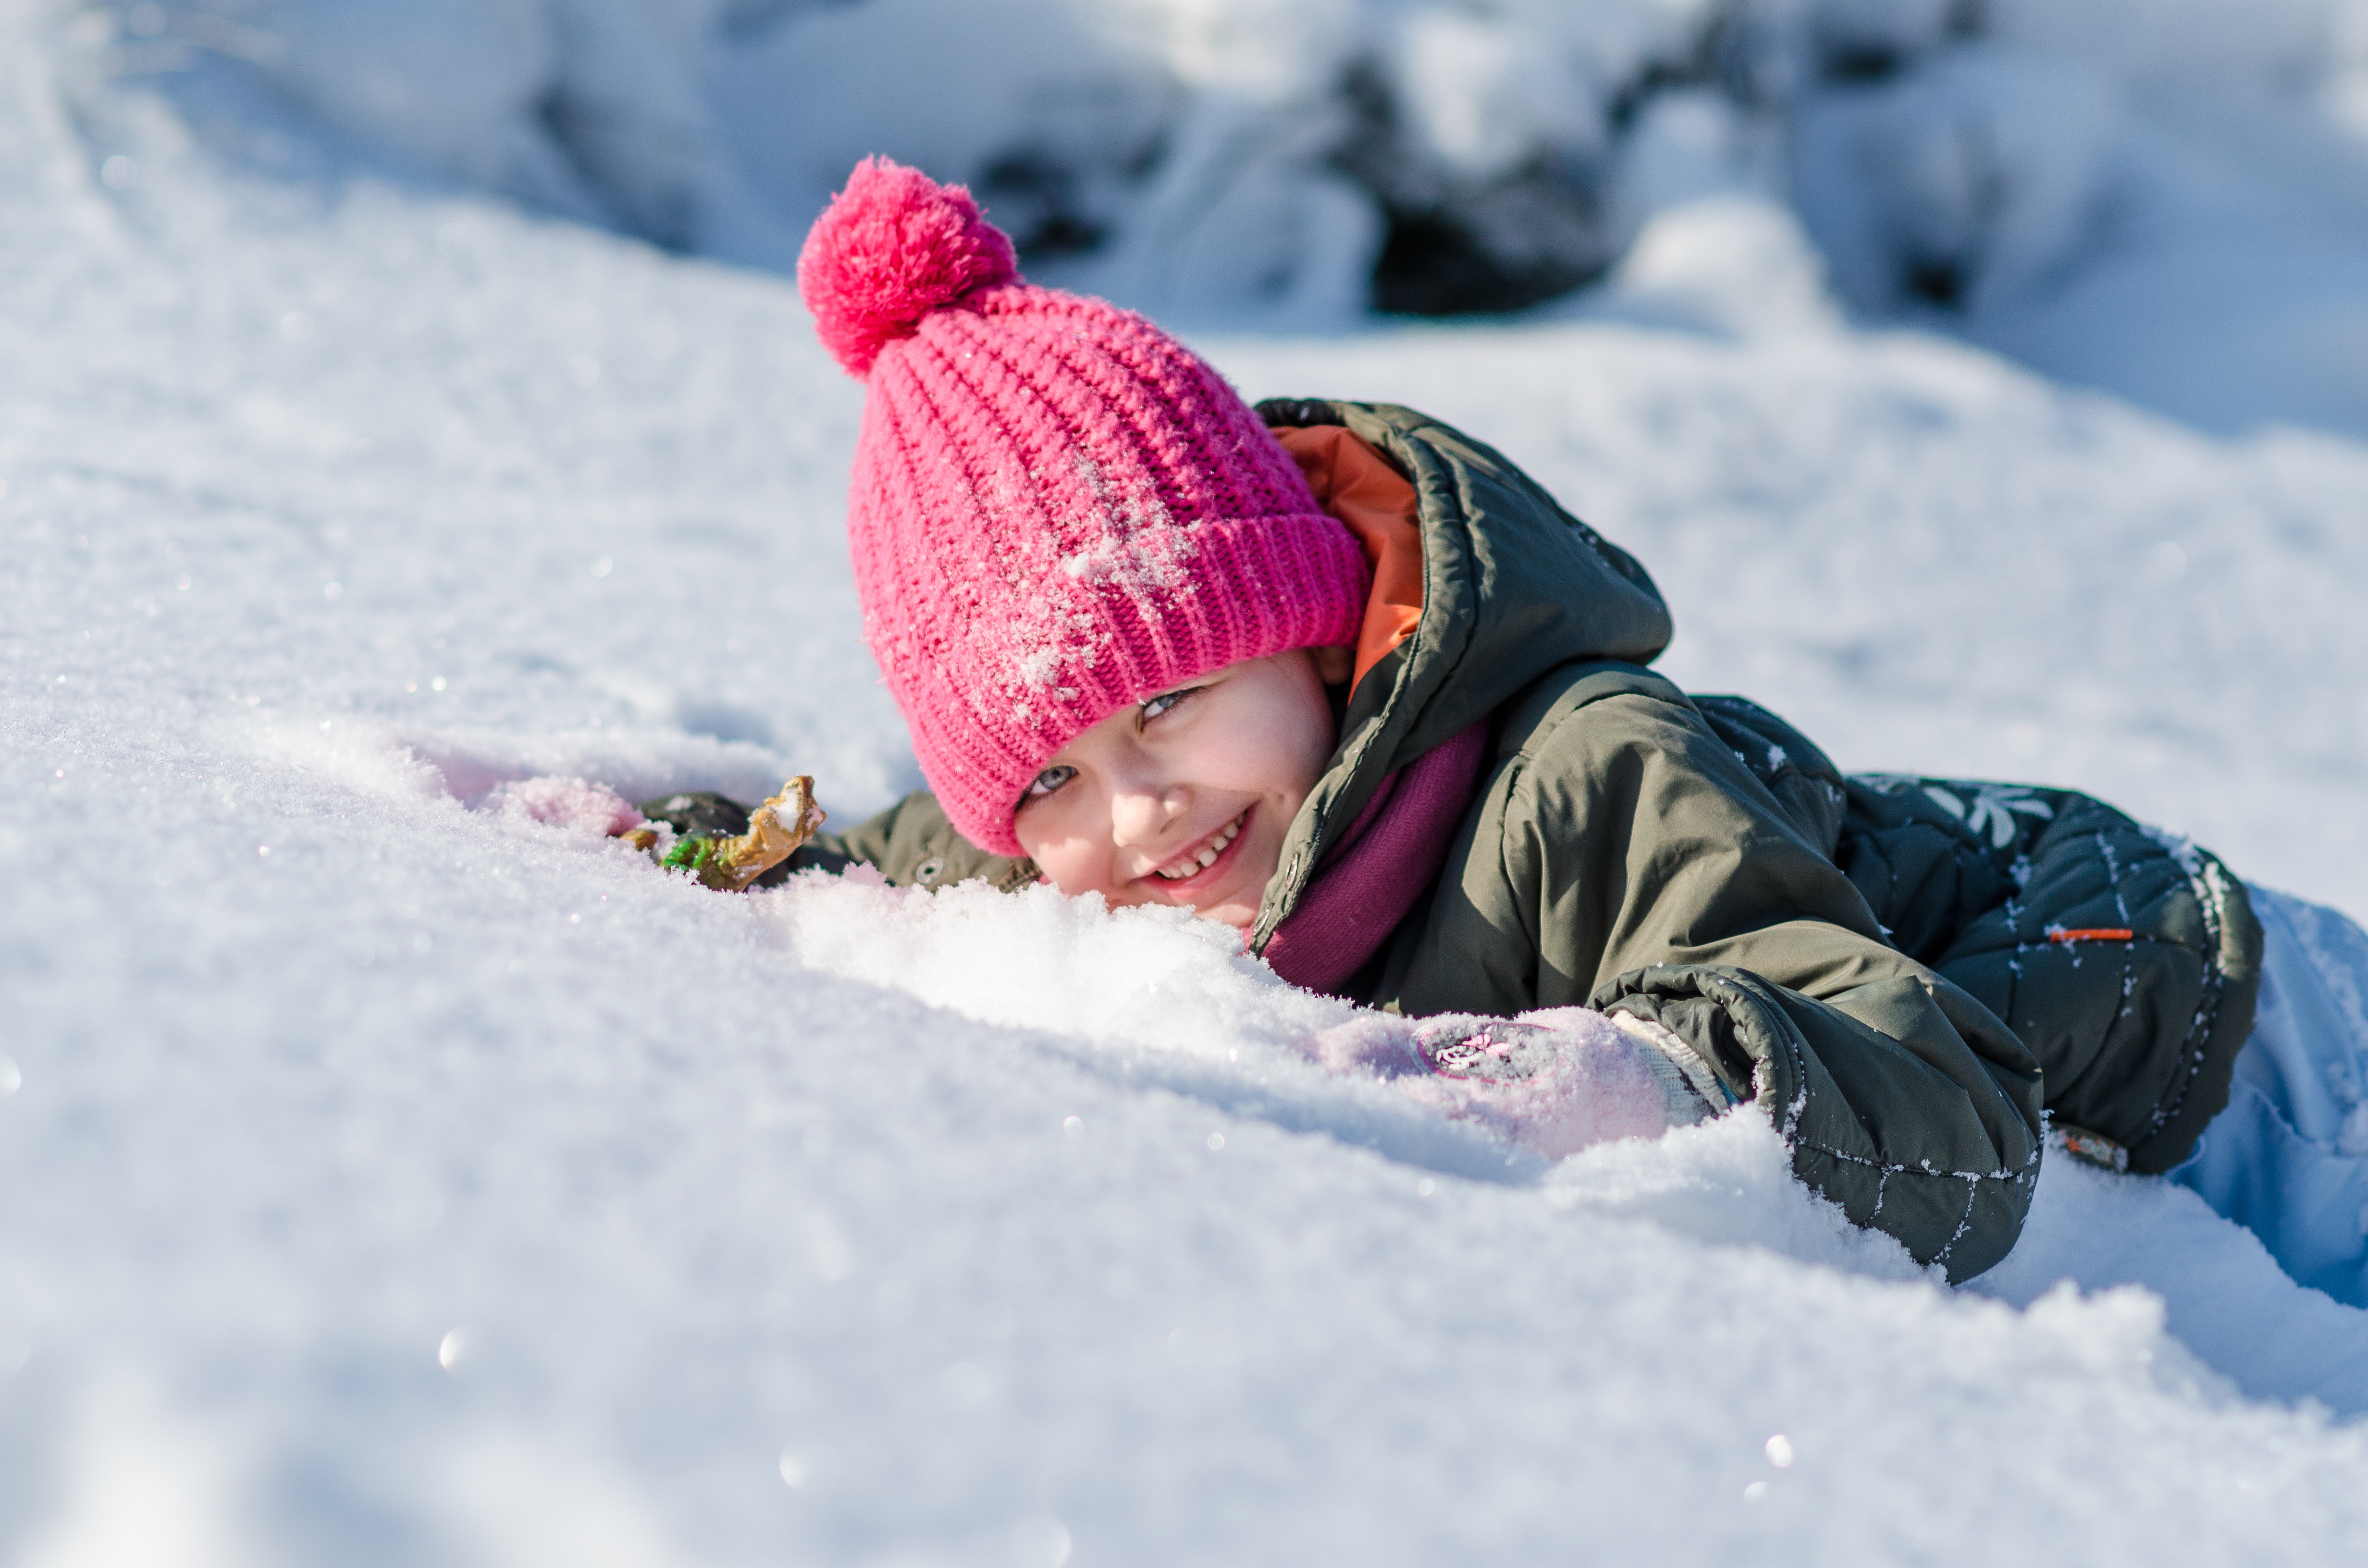
snow, winter, girl, play, vacation, ice, child, arctic, headgear, fun, toddler, sled, freezing, the little girl, geological phenomenon